Branimir Jelić

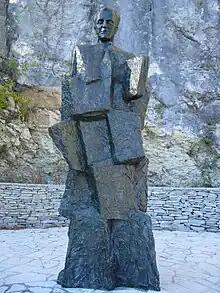
Monument to Branimir Jelić in Donji Dolac

Branimir "Branko" Jelić (28 February 1905 in Donji Dolac, Kingdom of Dalmatia, Austria-Hungary – 31 May 1972 in West Berlin) was an exiled Croatian nationalist and doctor of medicine. He was a member of the fascist Ustaše organization.